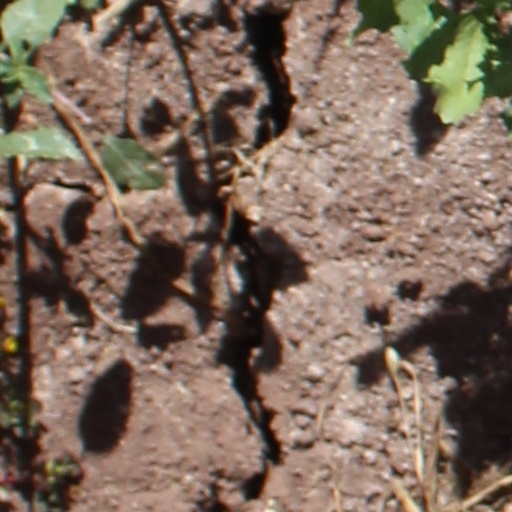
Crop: wheat